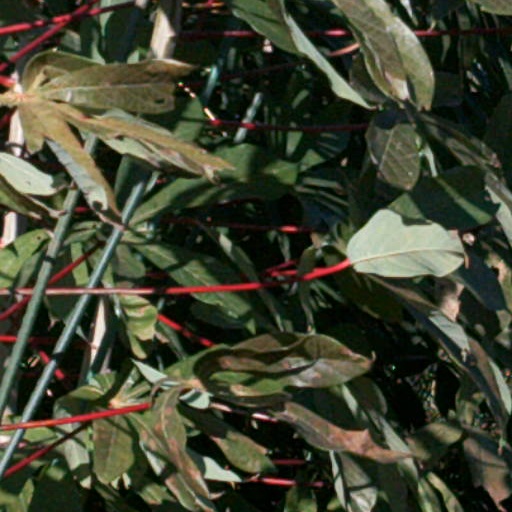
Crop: cassava